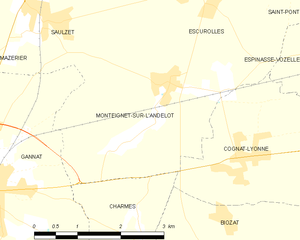
Carte des communes françaises: Monteignet-sur-l'Andelot